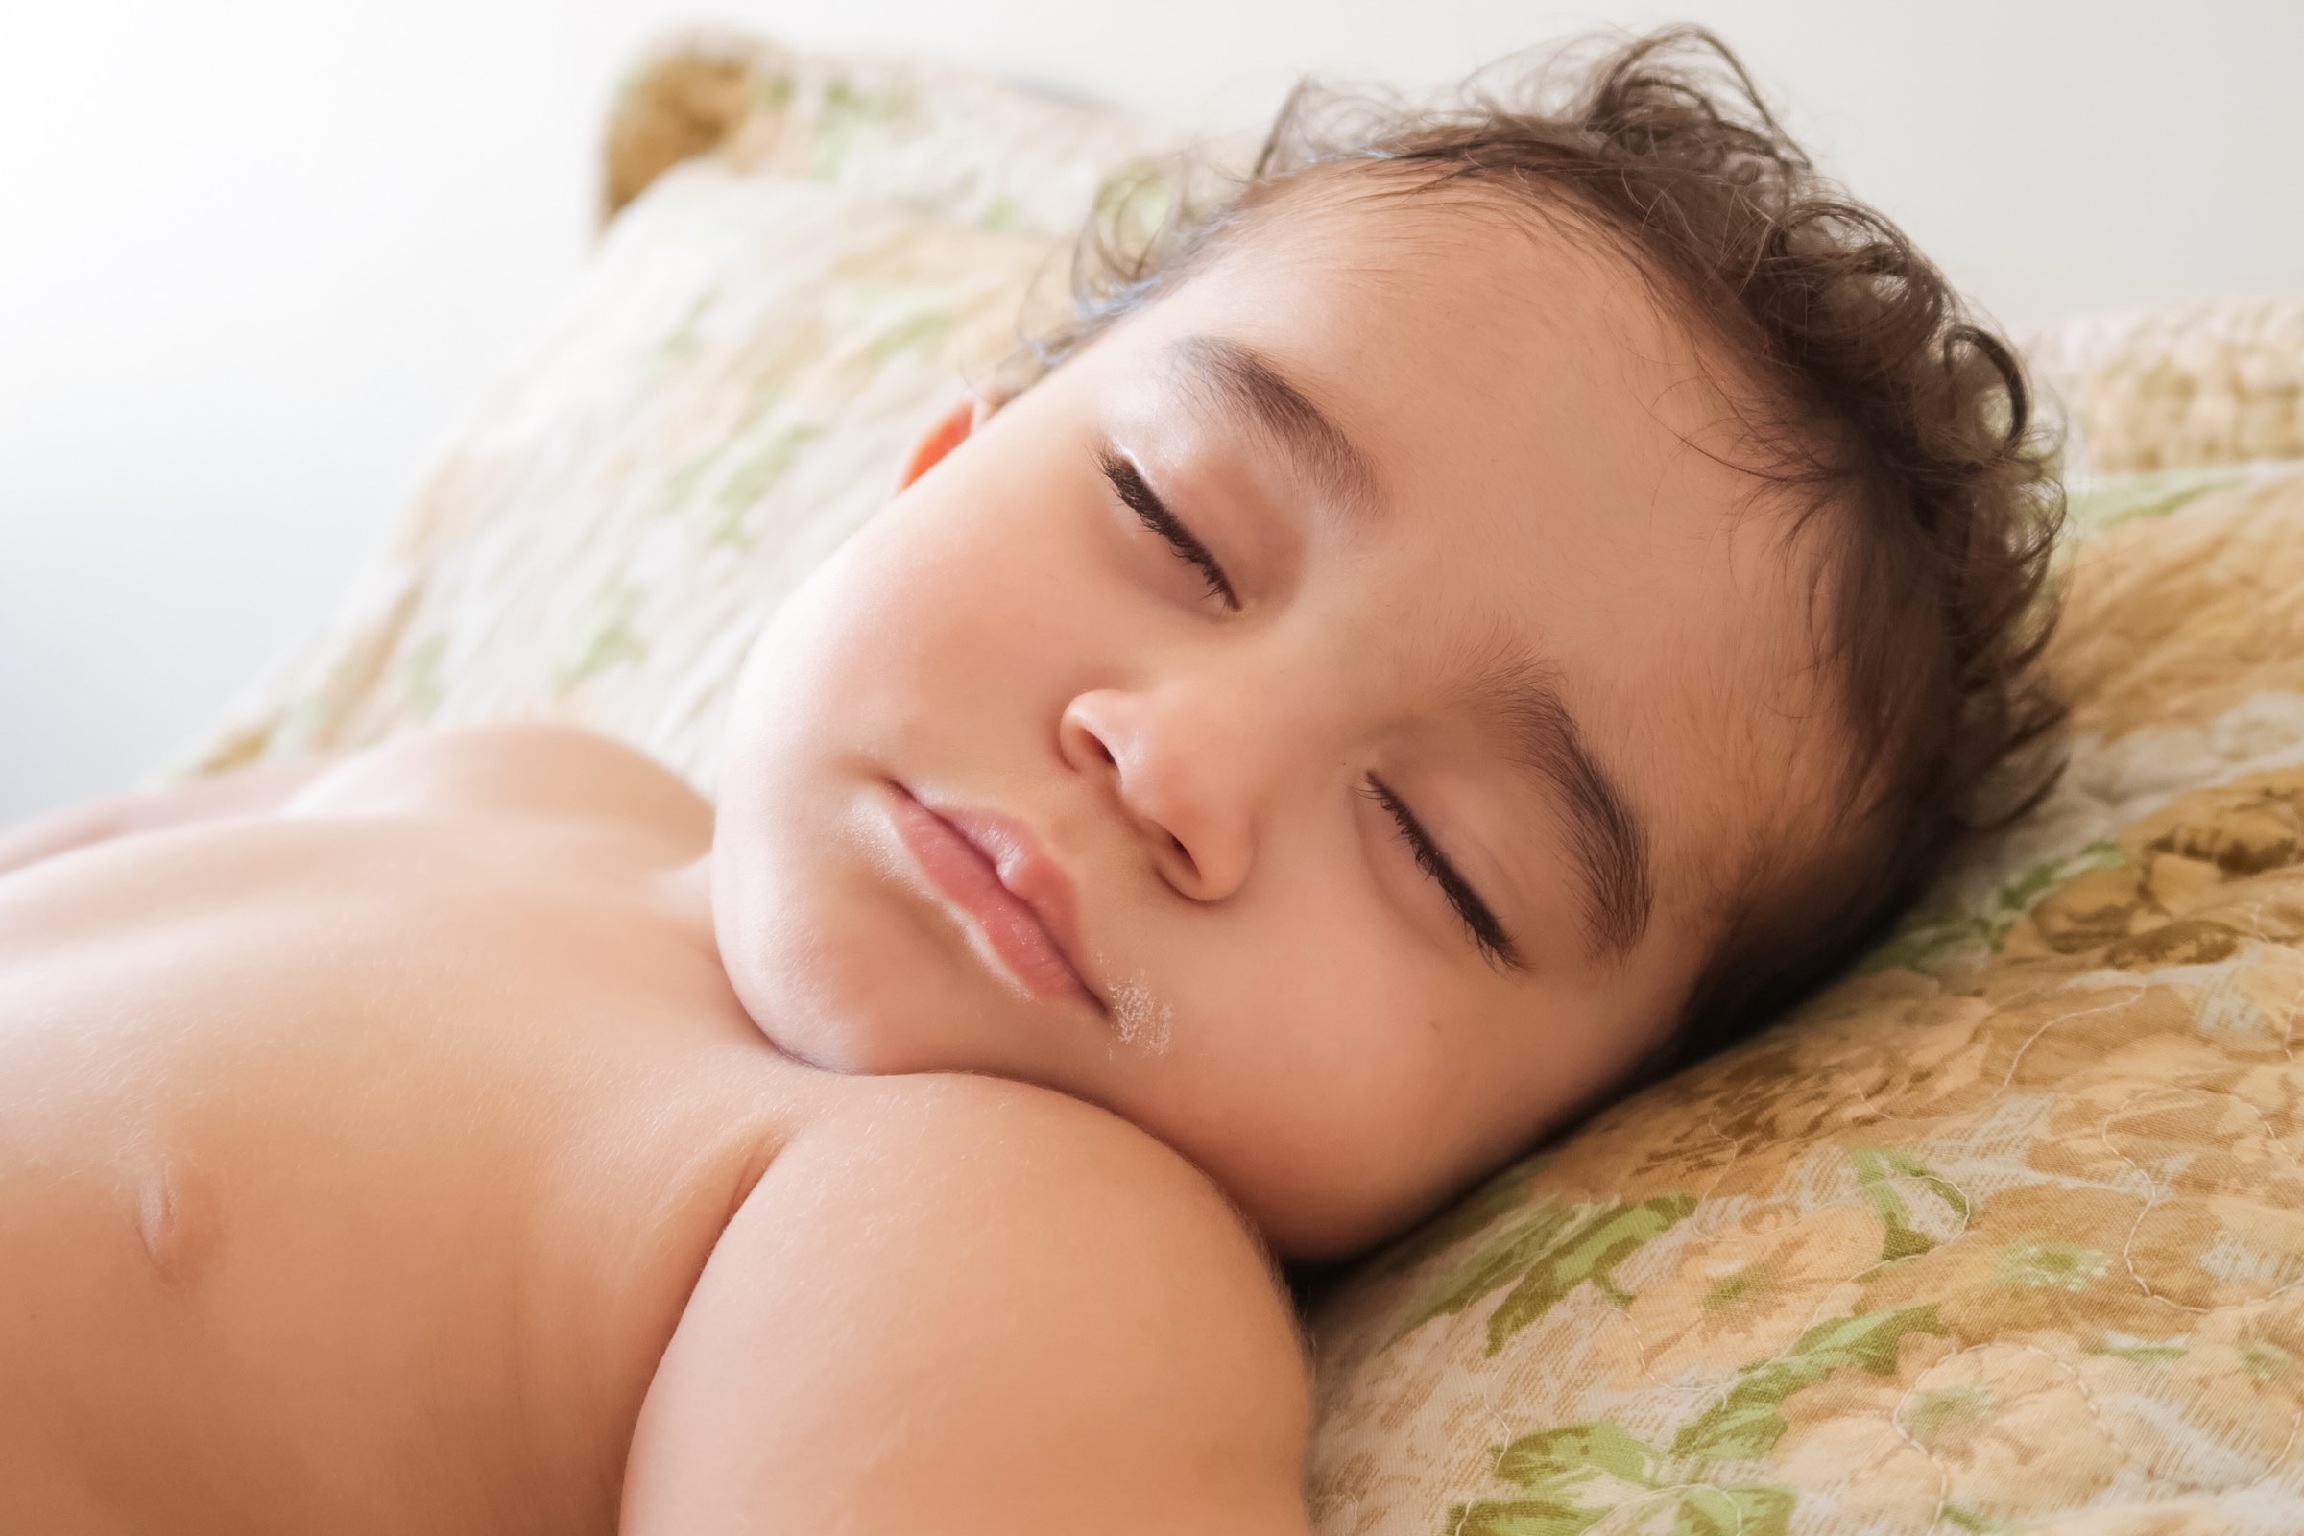
person, girl, hair, photography, cute, portrait, model, sleeping, child, baby, long hair, close up, face, sleep, infant, skin, beauty, blond, childish, photo shoot, brown hair, portrait photography, human action